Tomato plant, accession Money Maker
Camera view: bottom (45 deg); turntable rotation: 240 degrees
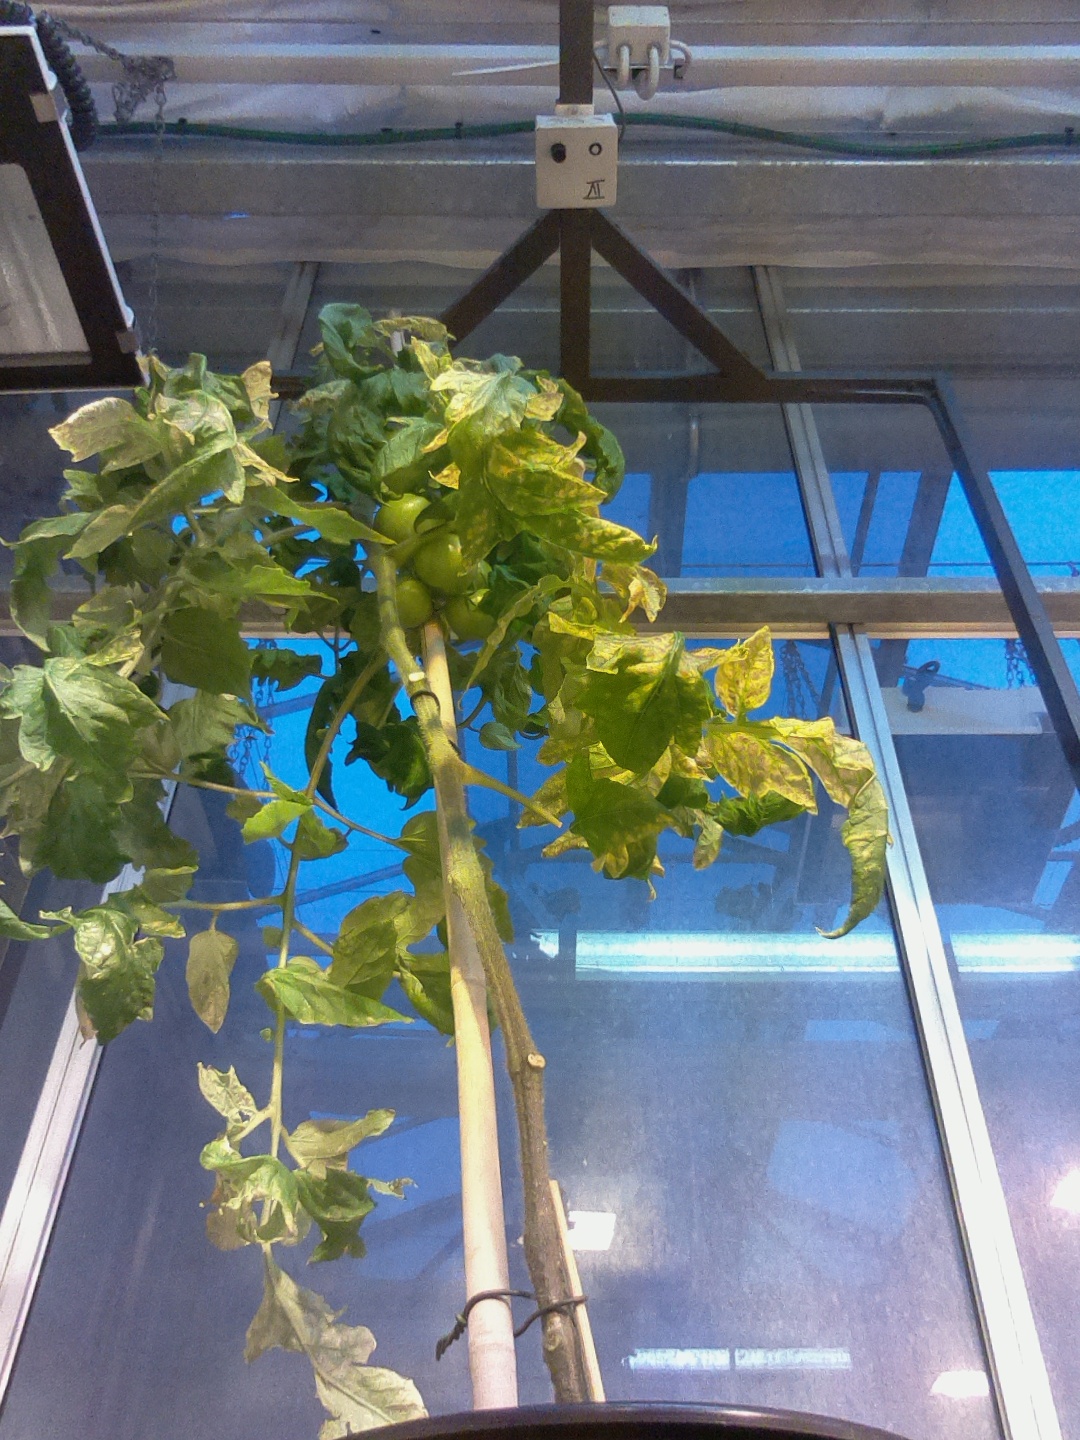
BBCH growth stage 78: 80% -90% of final fruit size